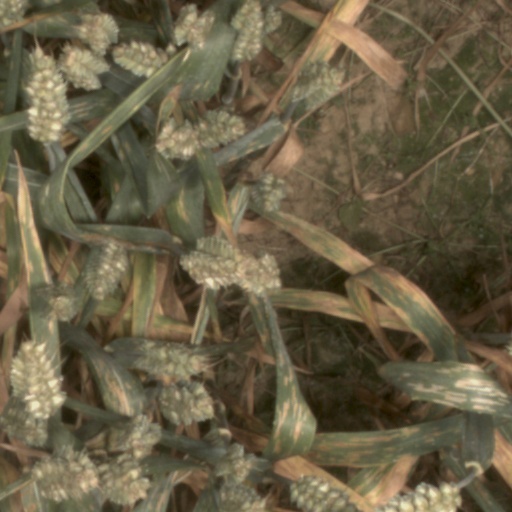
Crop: wheat